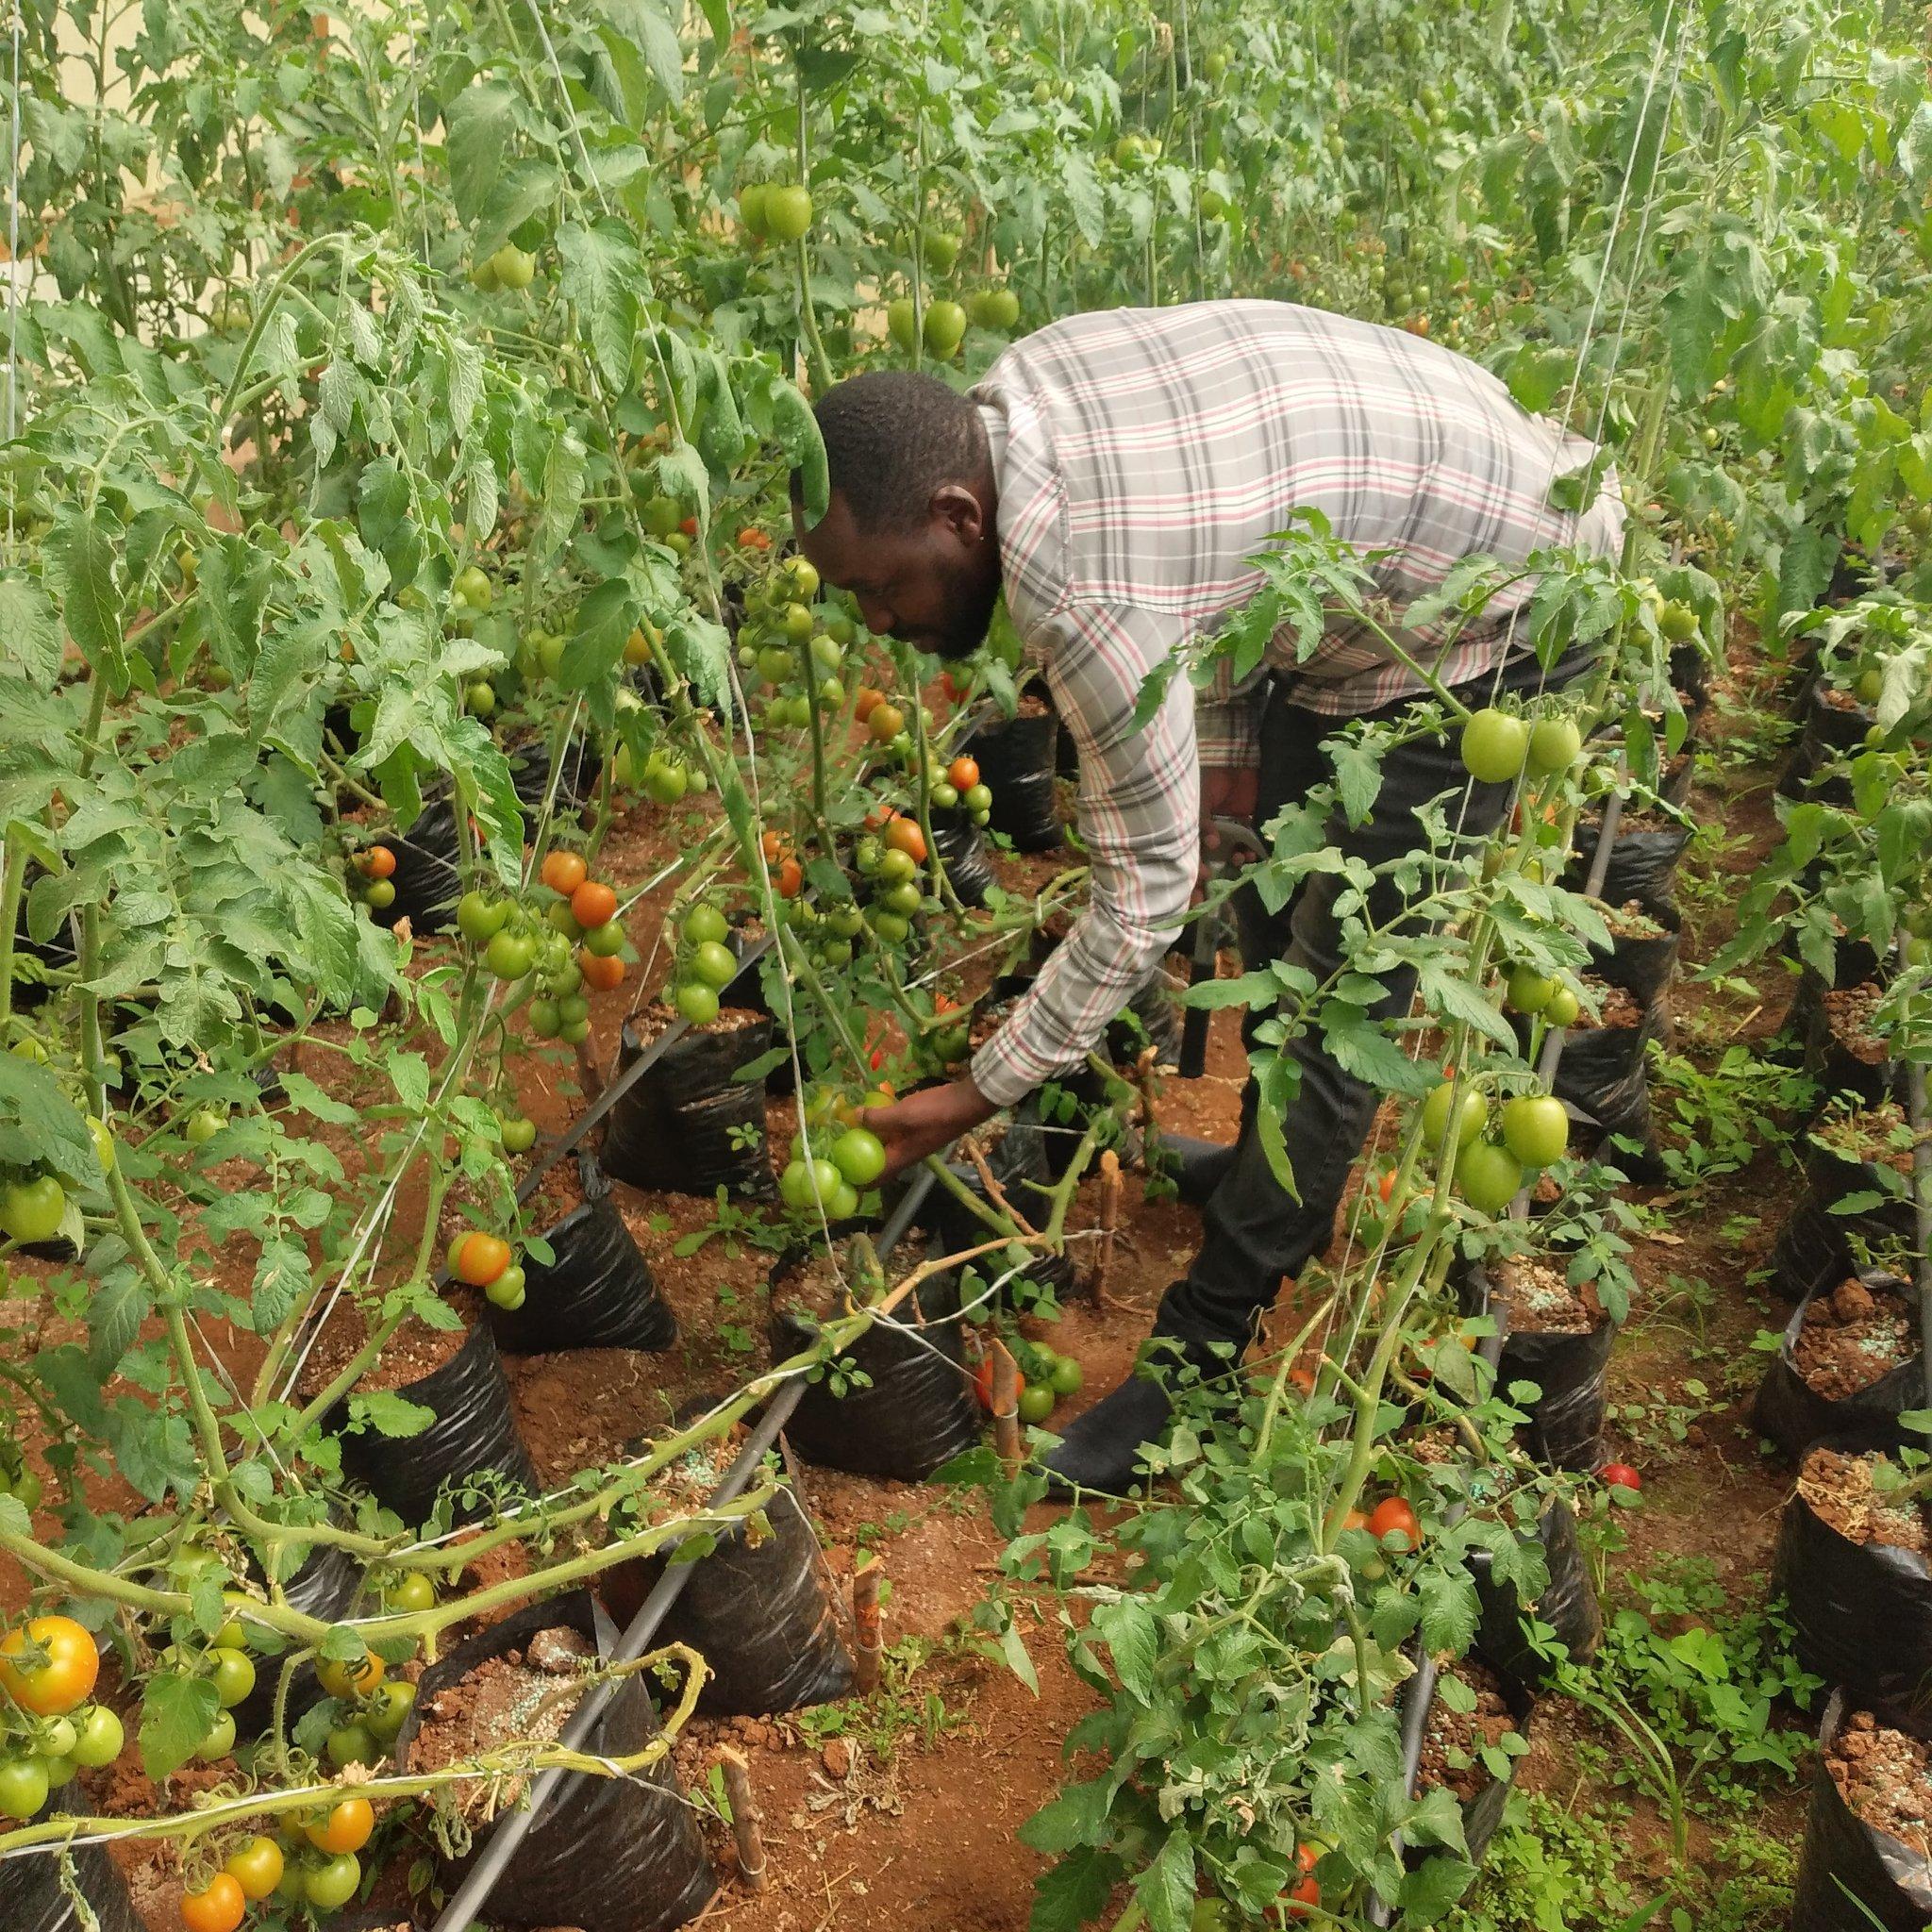
Mkulima mwanaume akiwa kwenye shamba kubwa la nyanya zilizoanza kustawi zenye rangi nyekundu nyengine rangi ya kijani, zilizopandwa kwenye mifuko maalumu yenye rangi nyeusi, nyanya hizi hupelekwa masokoni zitapovunwa kwa ajili ya kwenda kuuzwa.